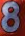
Number: 8